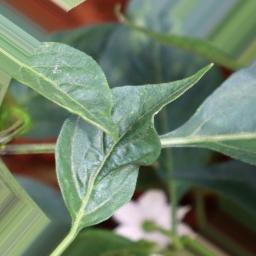
Label: mites_and_trips